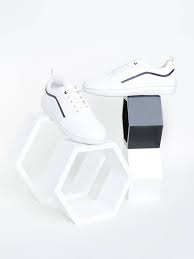
Label: Sneaker